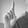
ASL letter: L